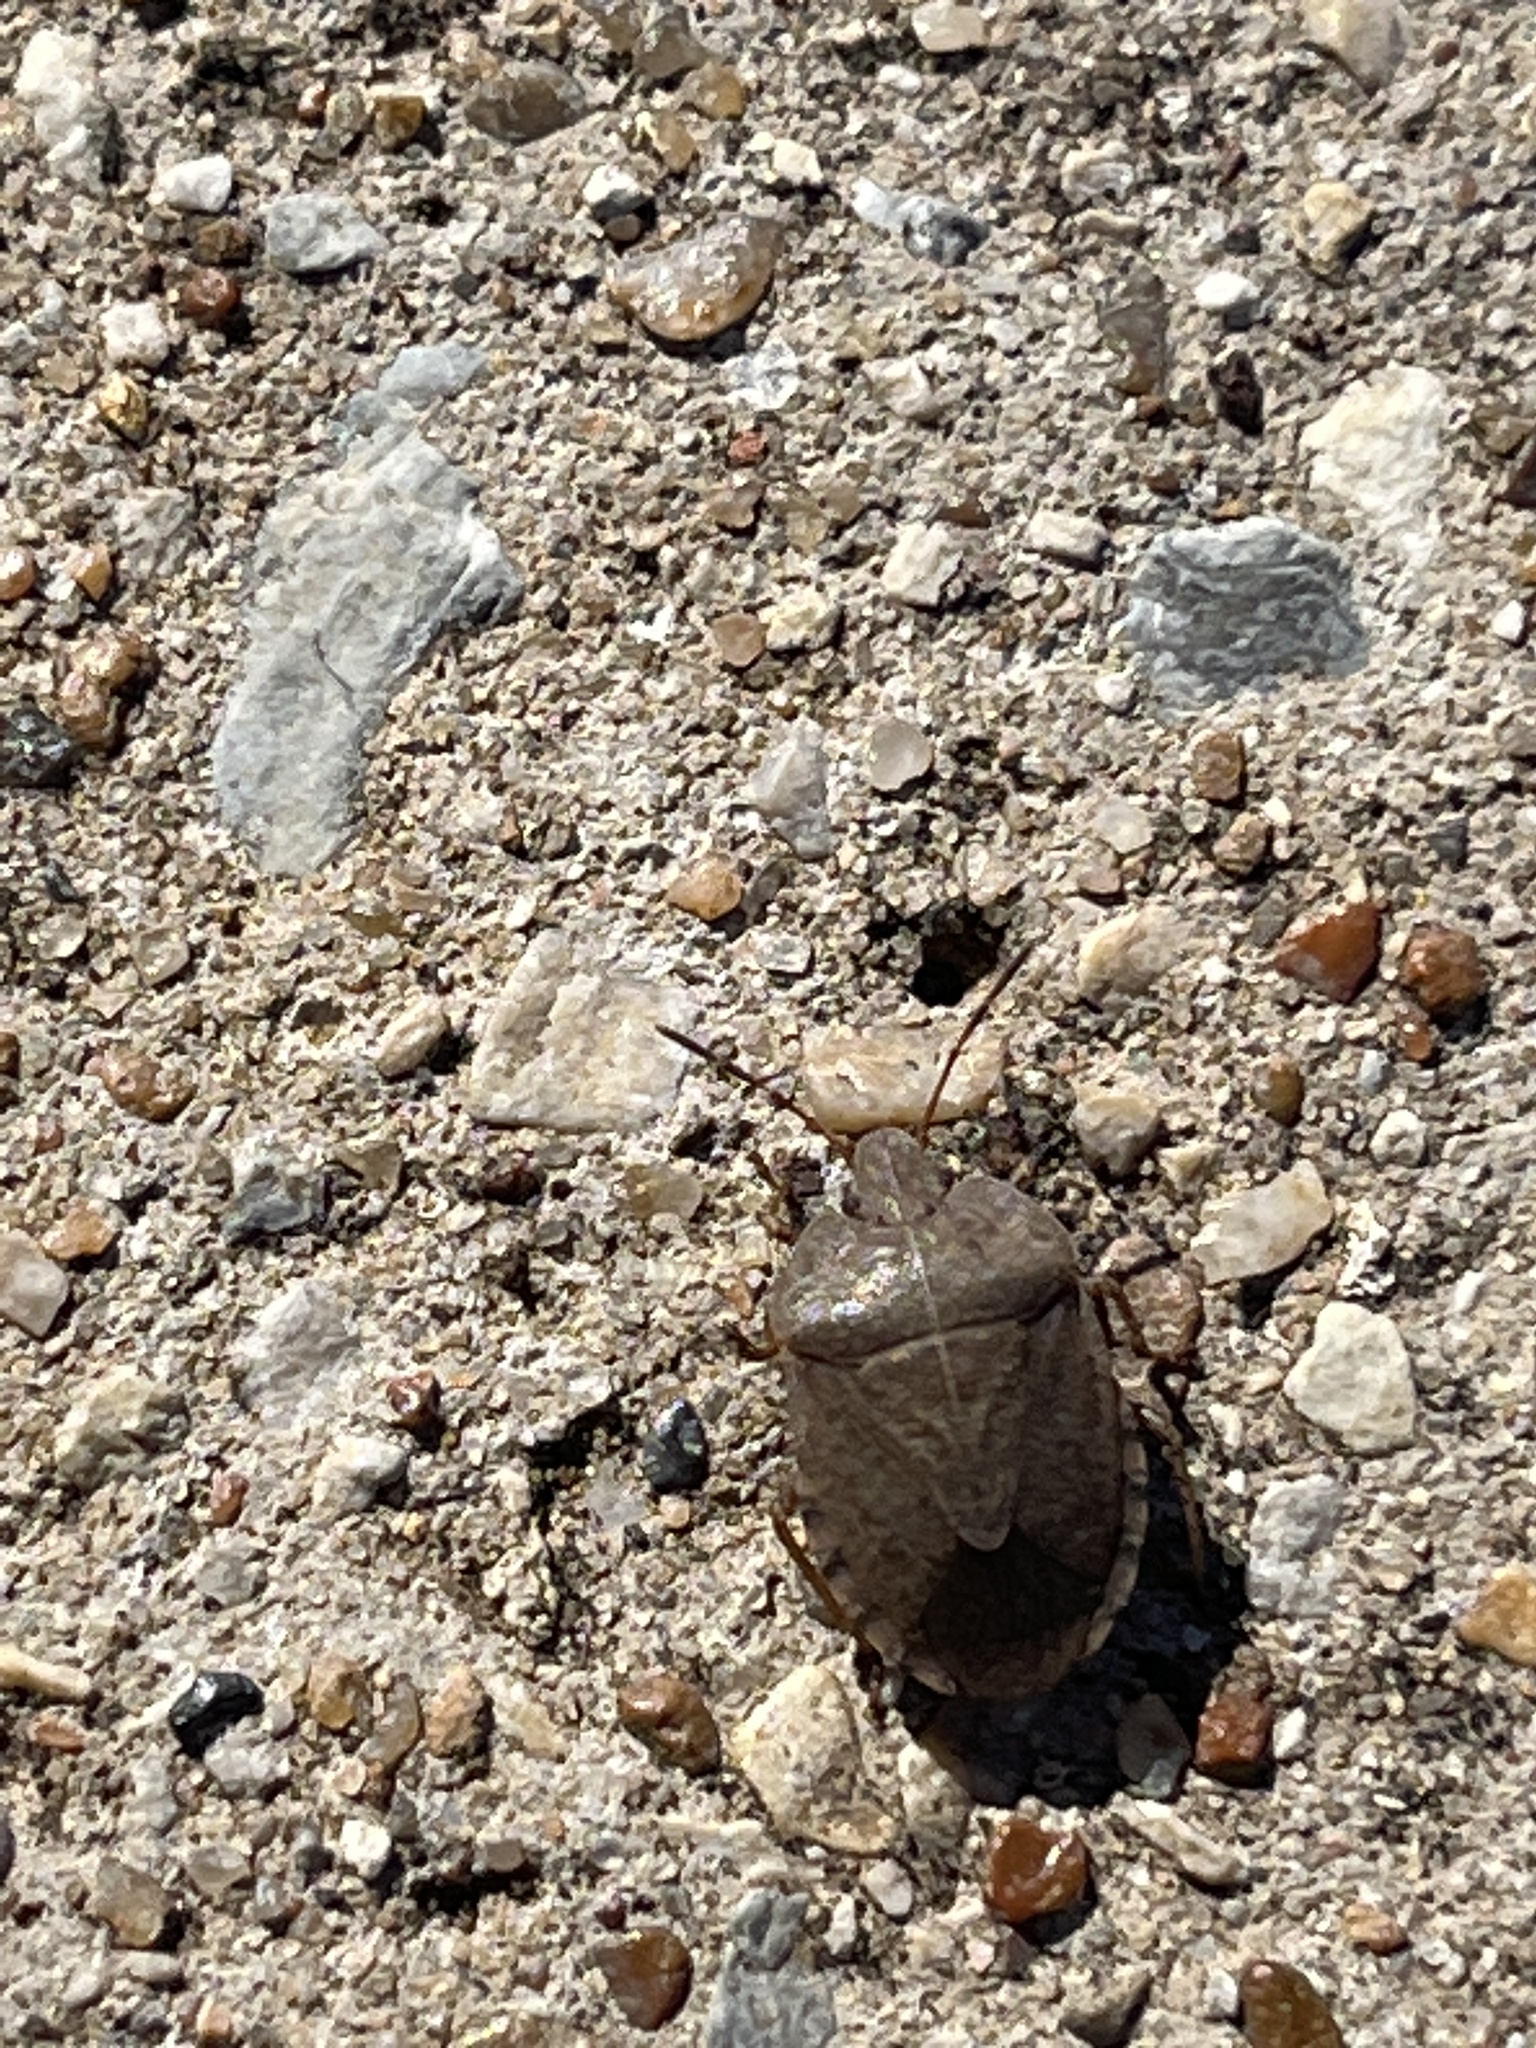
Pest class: stink_bug